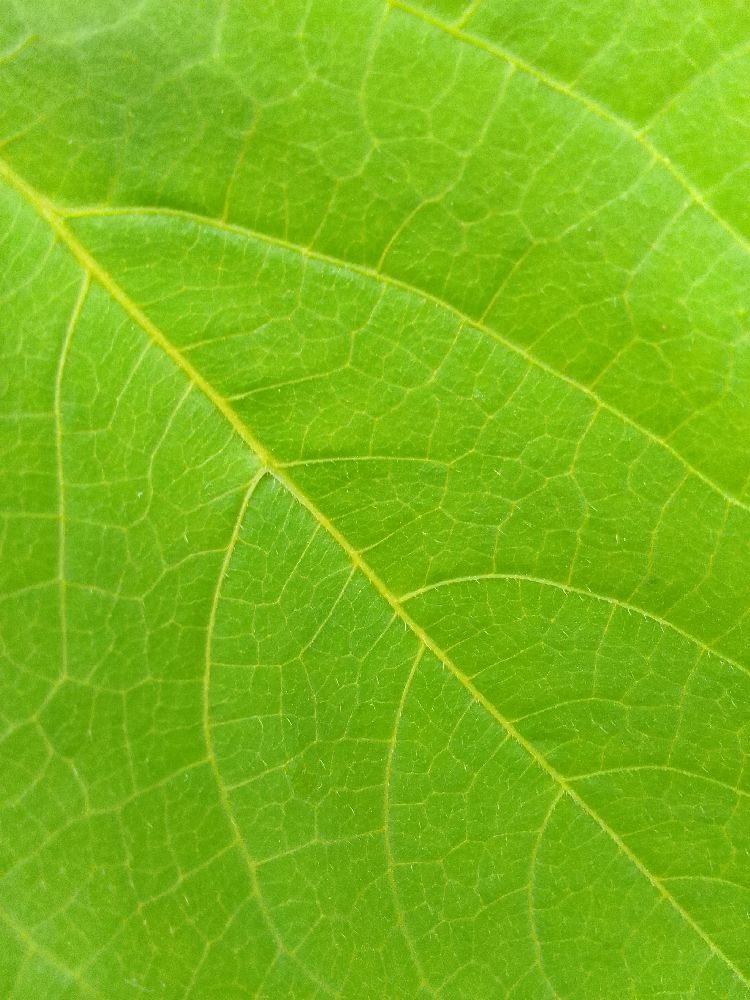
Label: healthy